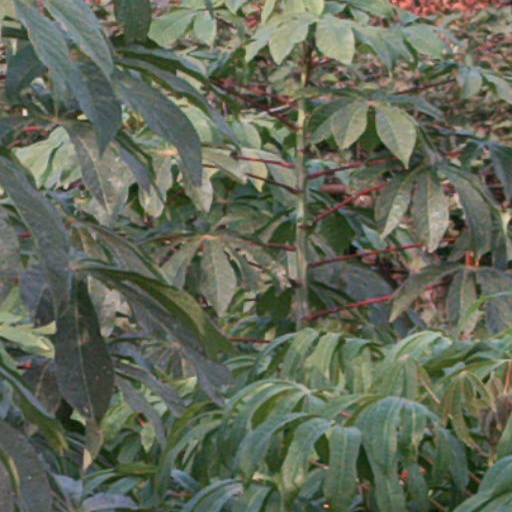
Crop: cassava